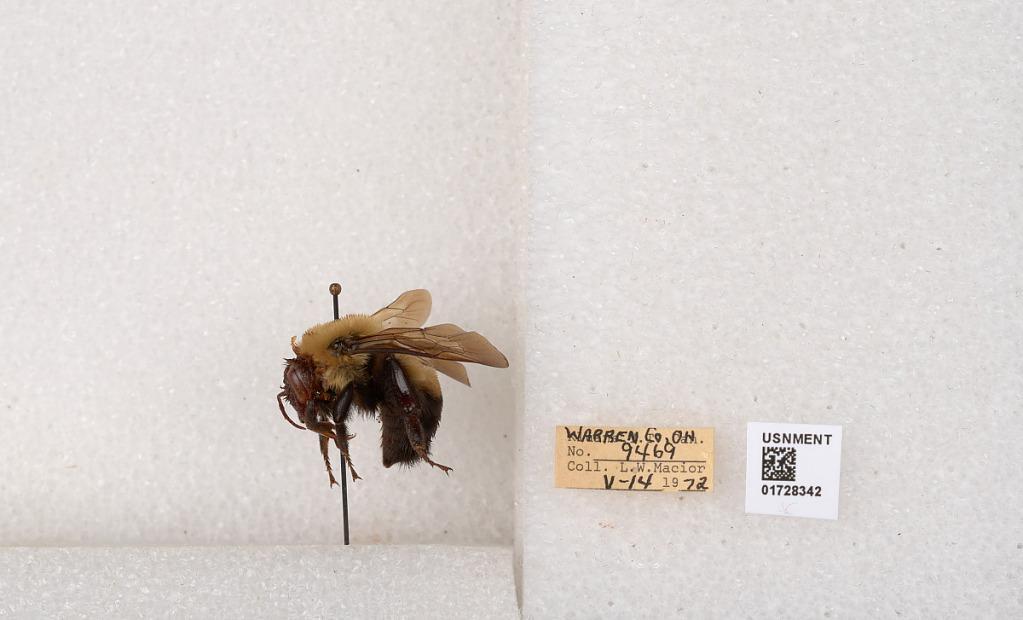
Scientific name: Bombus (Separatobombus) griseocollis (De Geer)
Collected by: L. Macior
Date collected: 1972-5-14
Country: United States
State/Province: Ohio
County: Warren
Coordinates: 39.4276, -84.1668